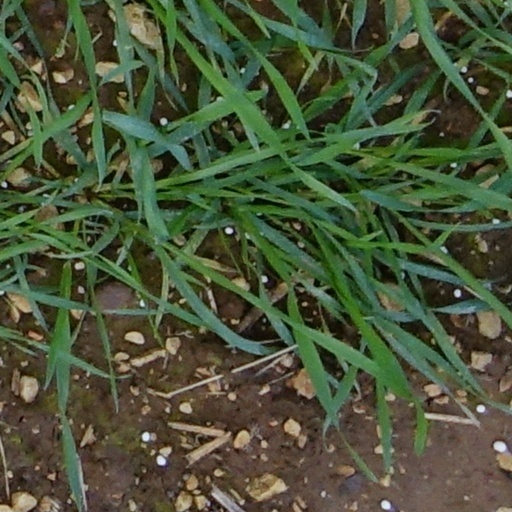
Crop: wheat